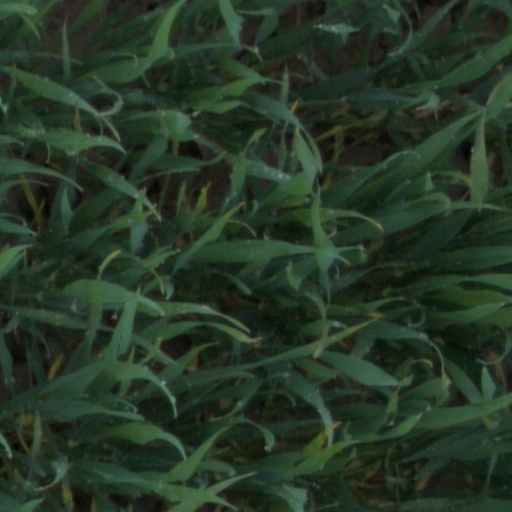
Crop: wheat